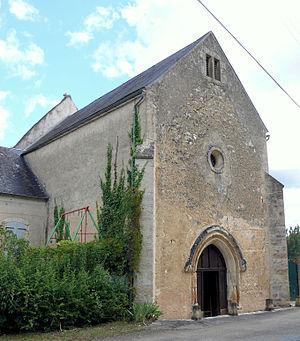
Florimont-Gaumier - Eglise Saint-Pierre-ès-Liens (XIIe siècle) à Gaumier (Dordogne)On distingue quelques assises d'appareil en arête-de-poisson
Cet article recense les monuments historiques de l'arrondissement de Sarlat-la-Canéda, dans le département de la Dordogne, en France.
Florimont-Gaumier est une commune française située dans le département de la Dordogne, en région Nouvelle-Aquitaine.
L'église Saint-Pierre-ès-Liens est une église catholique située à Gaumier, sur le territoire de la commune de Florimont-Gaumier, en France.